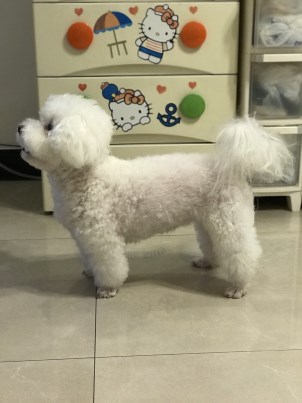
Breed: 3083-n000117-Bichon_Frise